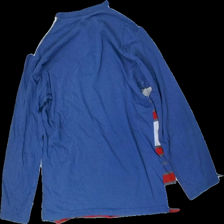
View: back
Type: Sweater
Category: Men
Brand: Not in the list
Brand text on label: Mirano
Colors: Red, Blue, Grey, Multicolor
Material: 100% cotton
Pattern: Striped
Cut: Regular
Size: S
Season: All
Price range: 50-100
Recommended usage: Recycle
Comment: washed out, crooked right seam